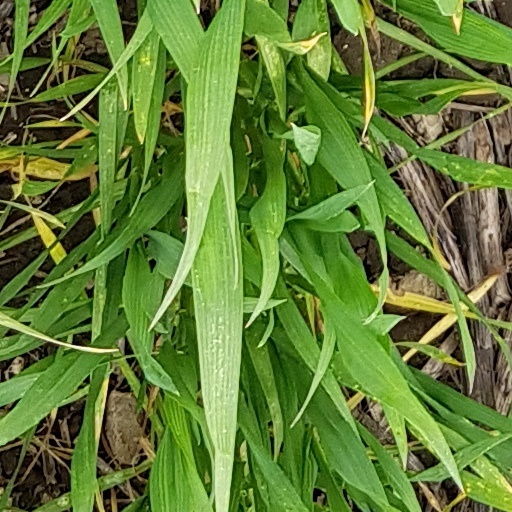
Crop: wheat